Minnesota State Capitol Mall

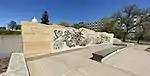
Minnesota Workers Memorial Garden

The bronze statue memorializes the Minnesota aviator Charles A. Lindbergh who completed the first solo, nonstop transatlantic flight, flying his plane, Spirit of St. Louis from Long Island, New York, to Paris, France. Bronze sculpture group depicts Charles Lindbergh, who grew up on a farm near Little Falls as a boy dreaming of flying and as a man with that dream having become a reality. While most reactions to the sculpture were positive, some were concerned with its place of honor in light of Lindbergh's antisemitic comments leading up to World War II.